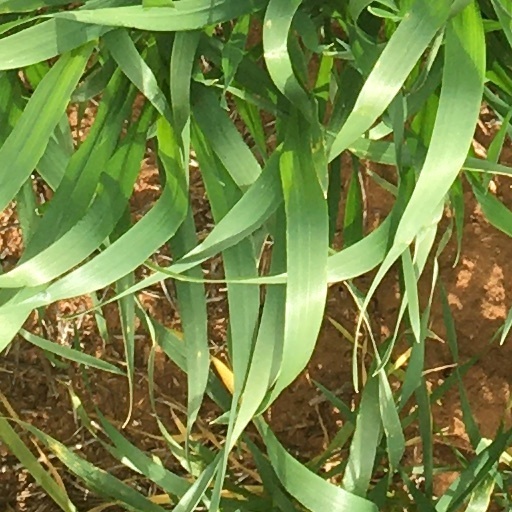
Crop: wheat